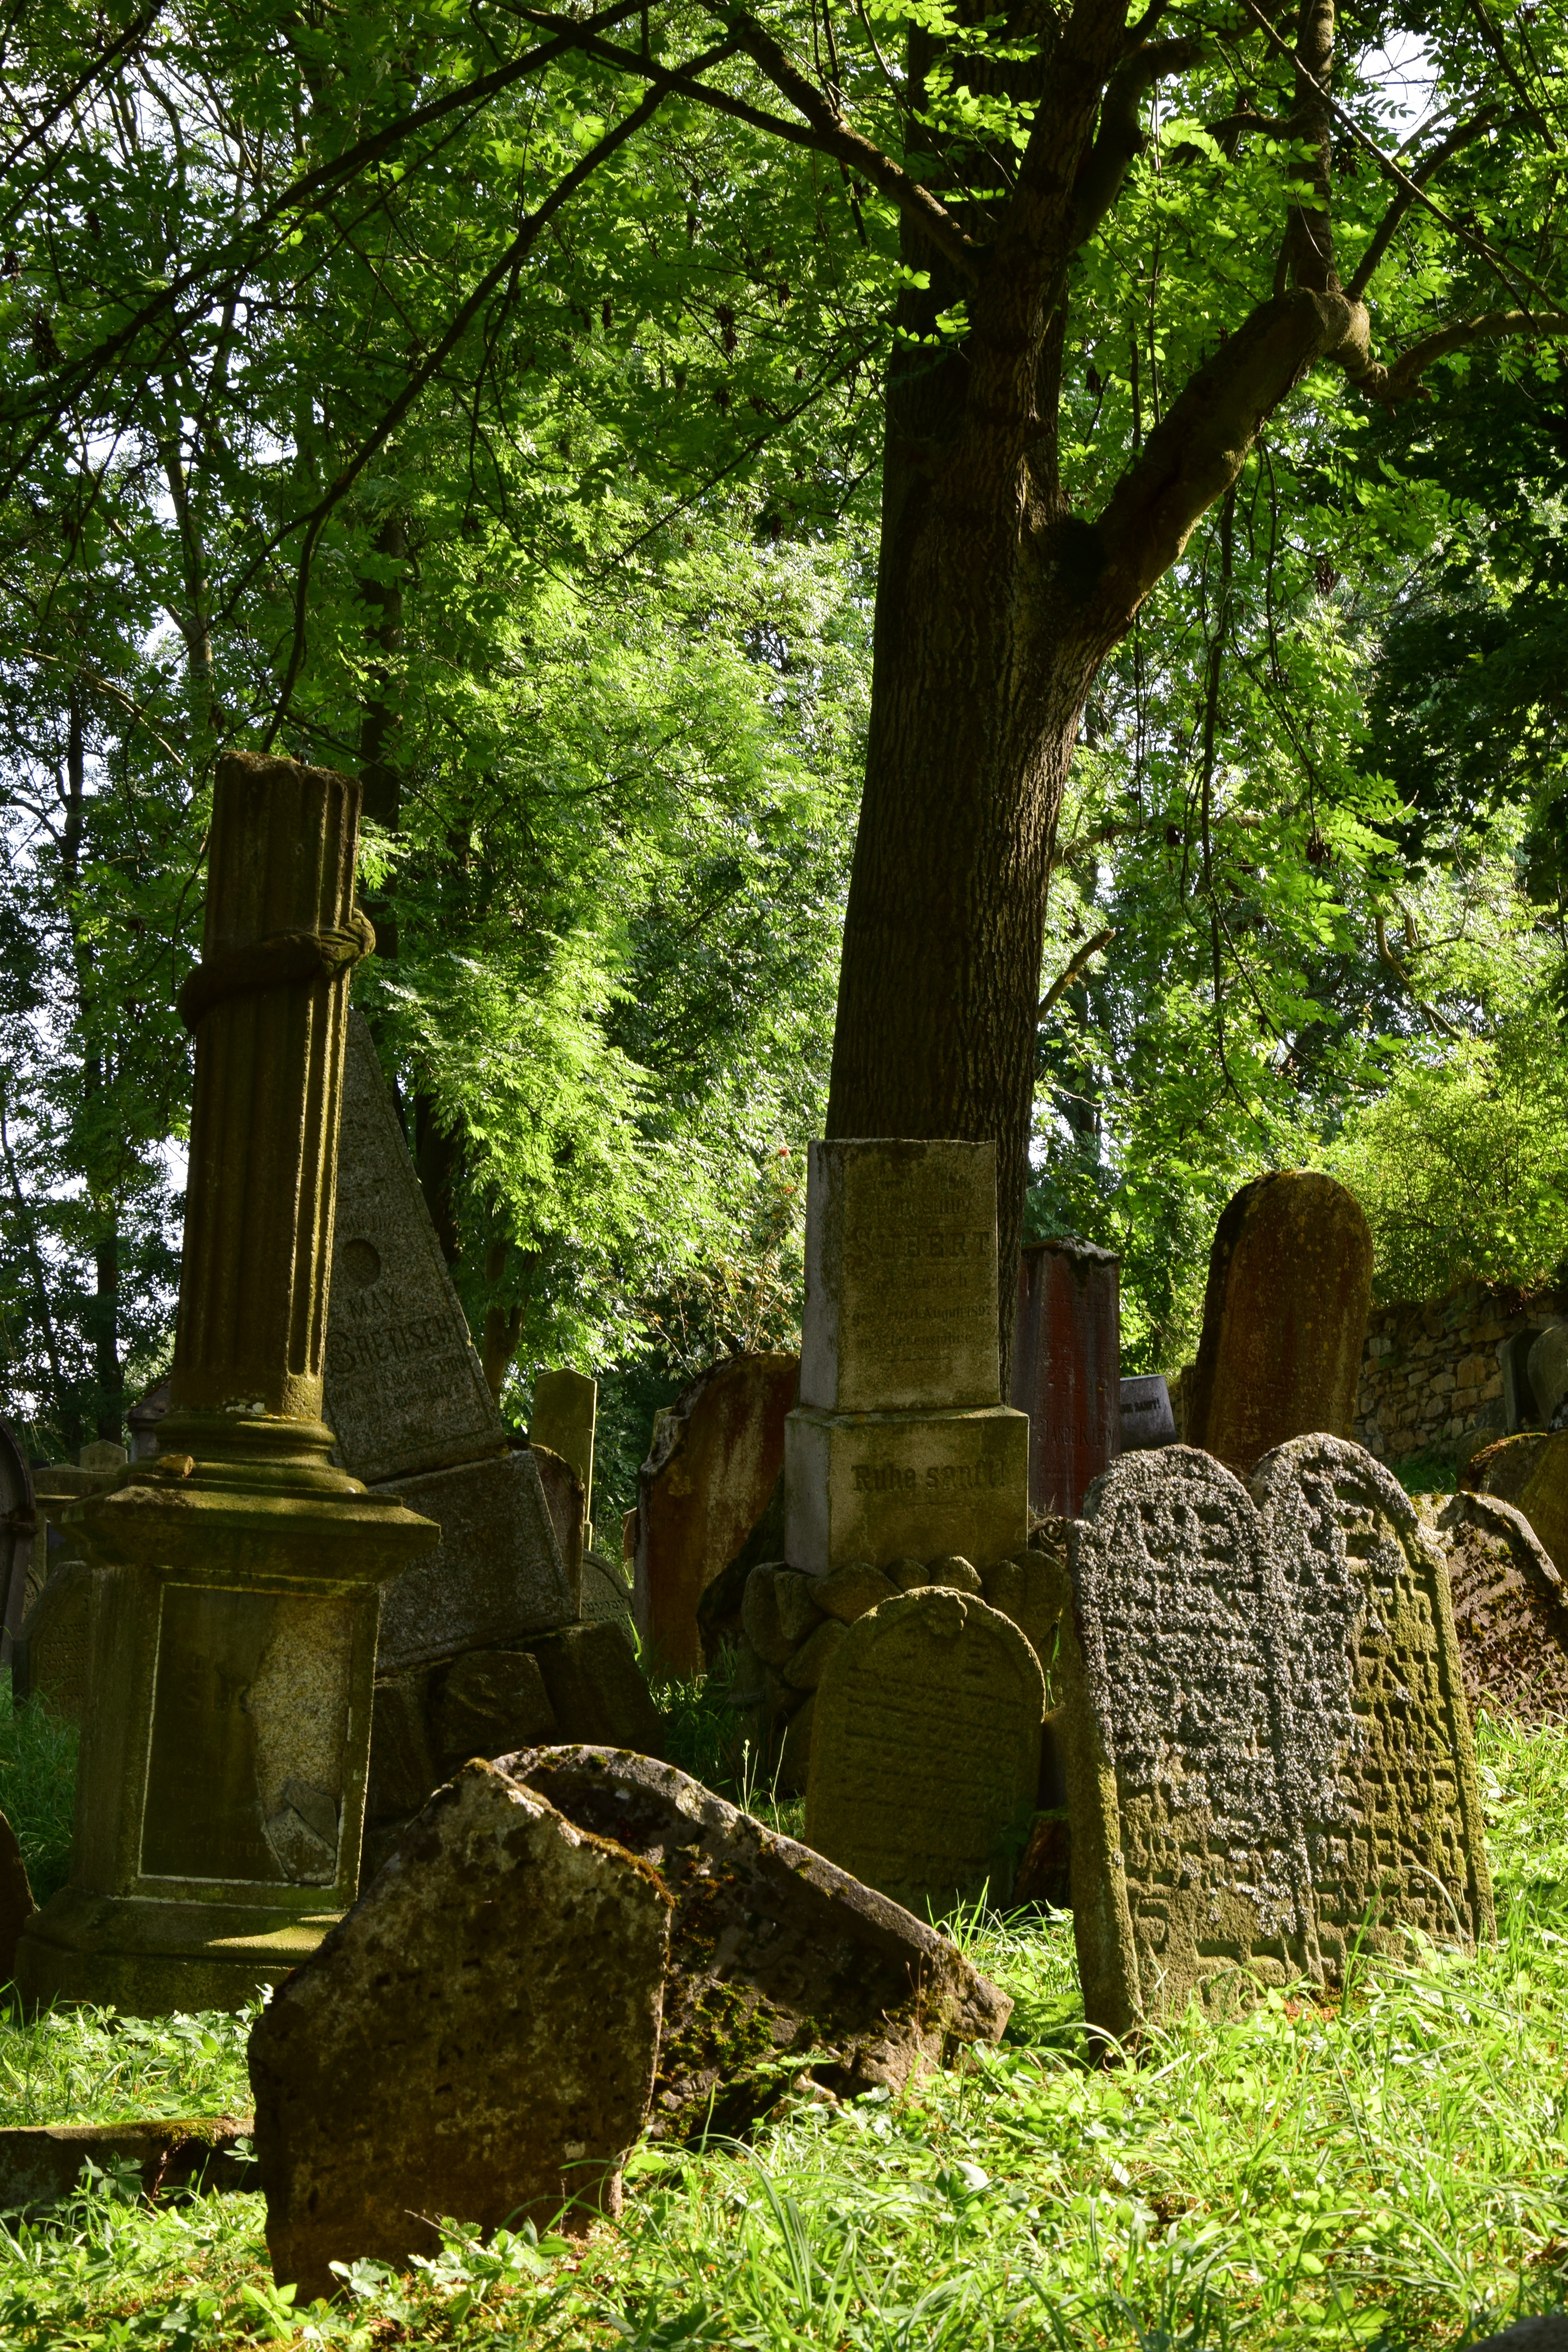
tree, flower, green, autumn, botany, cemetery, garden, tombstone, grave, shrine, woodland, rural area, jewish cemetery, forest cemetery